Marianella García Villas

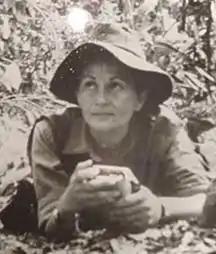

Marianella García Villas (7 August 1948 – 13 March 1983) was a Salvadoran attorney, who served in the Legislative Assembly of El Salvador from 1974 to 1976 before resigning her post to found the first independent human rights commission in the country. After the 1979 coup d'état led to the installation of a military junta, she began documenting human rights abuses in the country, helping families report disappearances and imprisonments. Under personal threat and with escalating violations of rights, García took her documentation to the United Nations Commission on Human Rights, gaining international notice of the situation inside the country. She was assassinated by the Salvadoran Armed Forces in 1983 and was posthumously awarded the Bruno Kreisky Prize for Services to Human Rights.